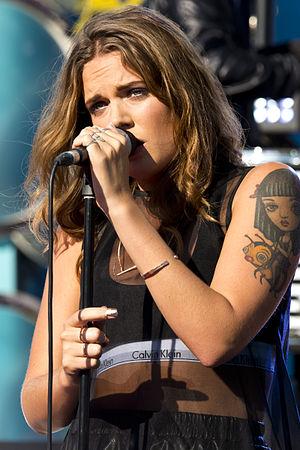
A Head Full of Dreams Tour est la septième tournée du groupe de rock alternatif britannique Coldplay. Elle a duré 21 mois, de mars 2016 à novembre 2017.